Madeleine Parent

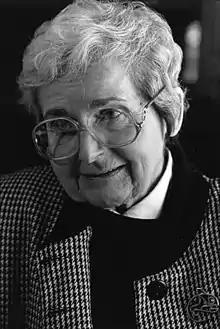
Parent in 1991

Madeleine Parent (June 23, 1918 – March 12, 2012) was a Canadian labour, feminist and aboriginal rights activist. Her achievements included her work in establishing the Canadian Textile and Chemical Union and the Confederation of Canadian Unions alongside her partner and fellow trade unionist Kent Rowley. She was a prominent figure in the 1946 Montreal Cottons strike. Retiring from union work in 1983 to Montréal, Parent continued her social activist role, focusing on women's rights. She became a founding member of the National Action Committee on the Status of Women (NAC) and has played an active role in addressing issues faced by immigrant and Aboriginal women.